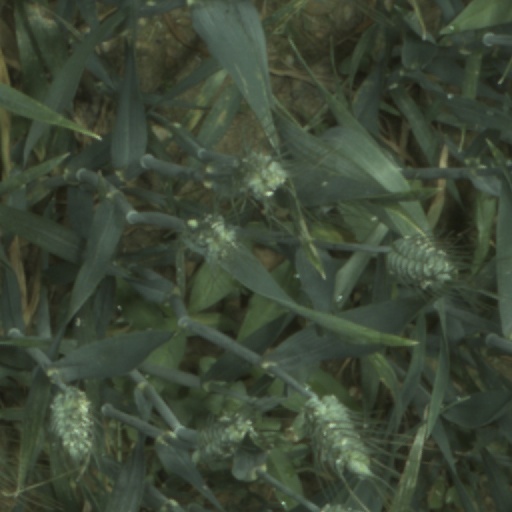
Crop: wheat